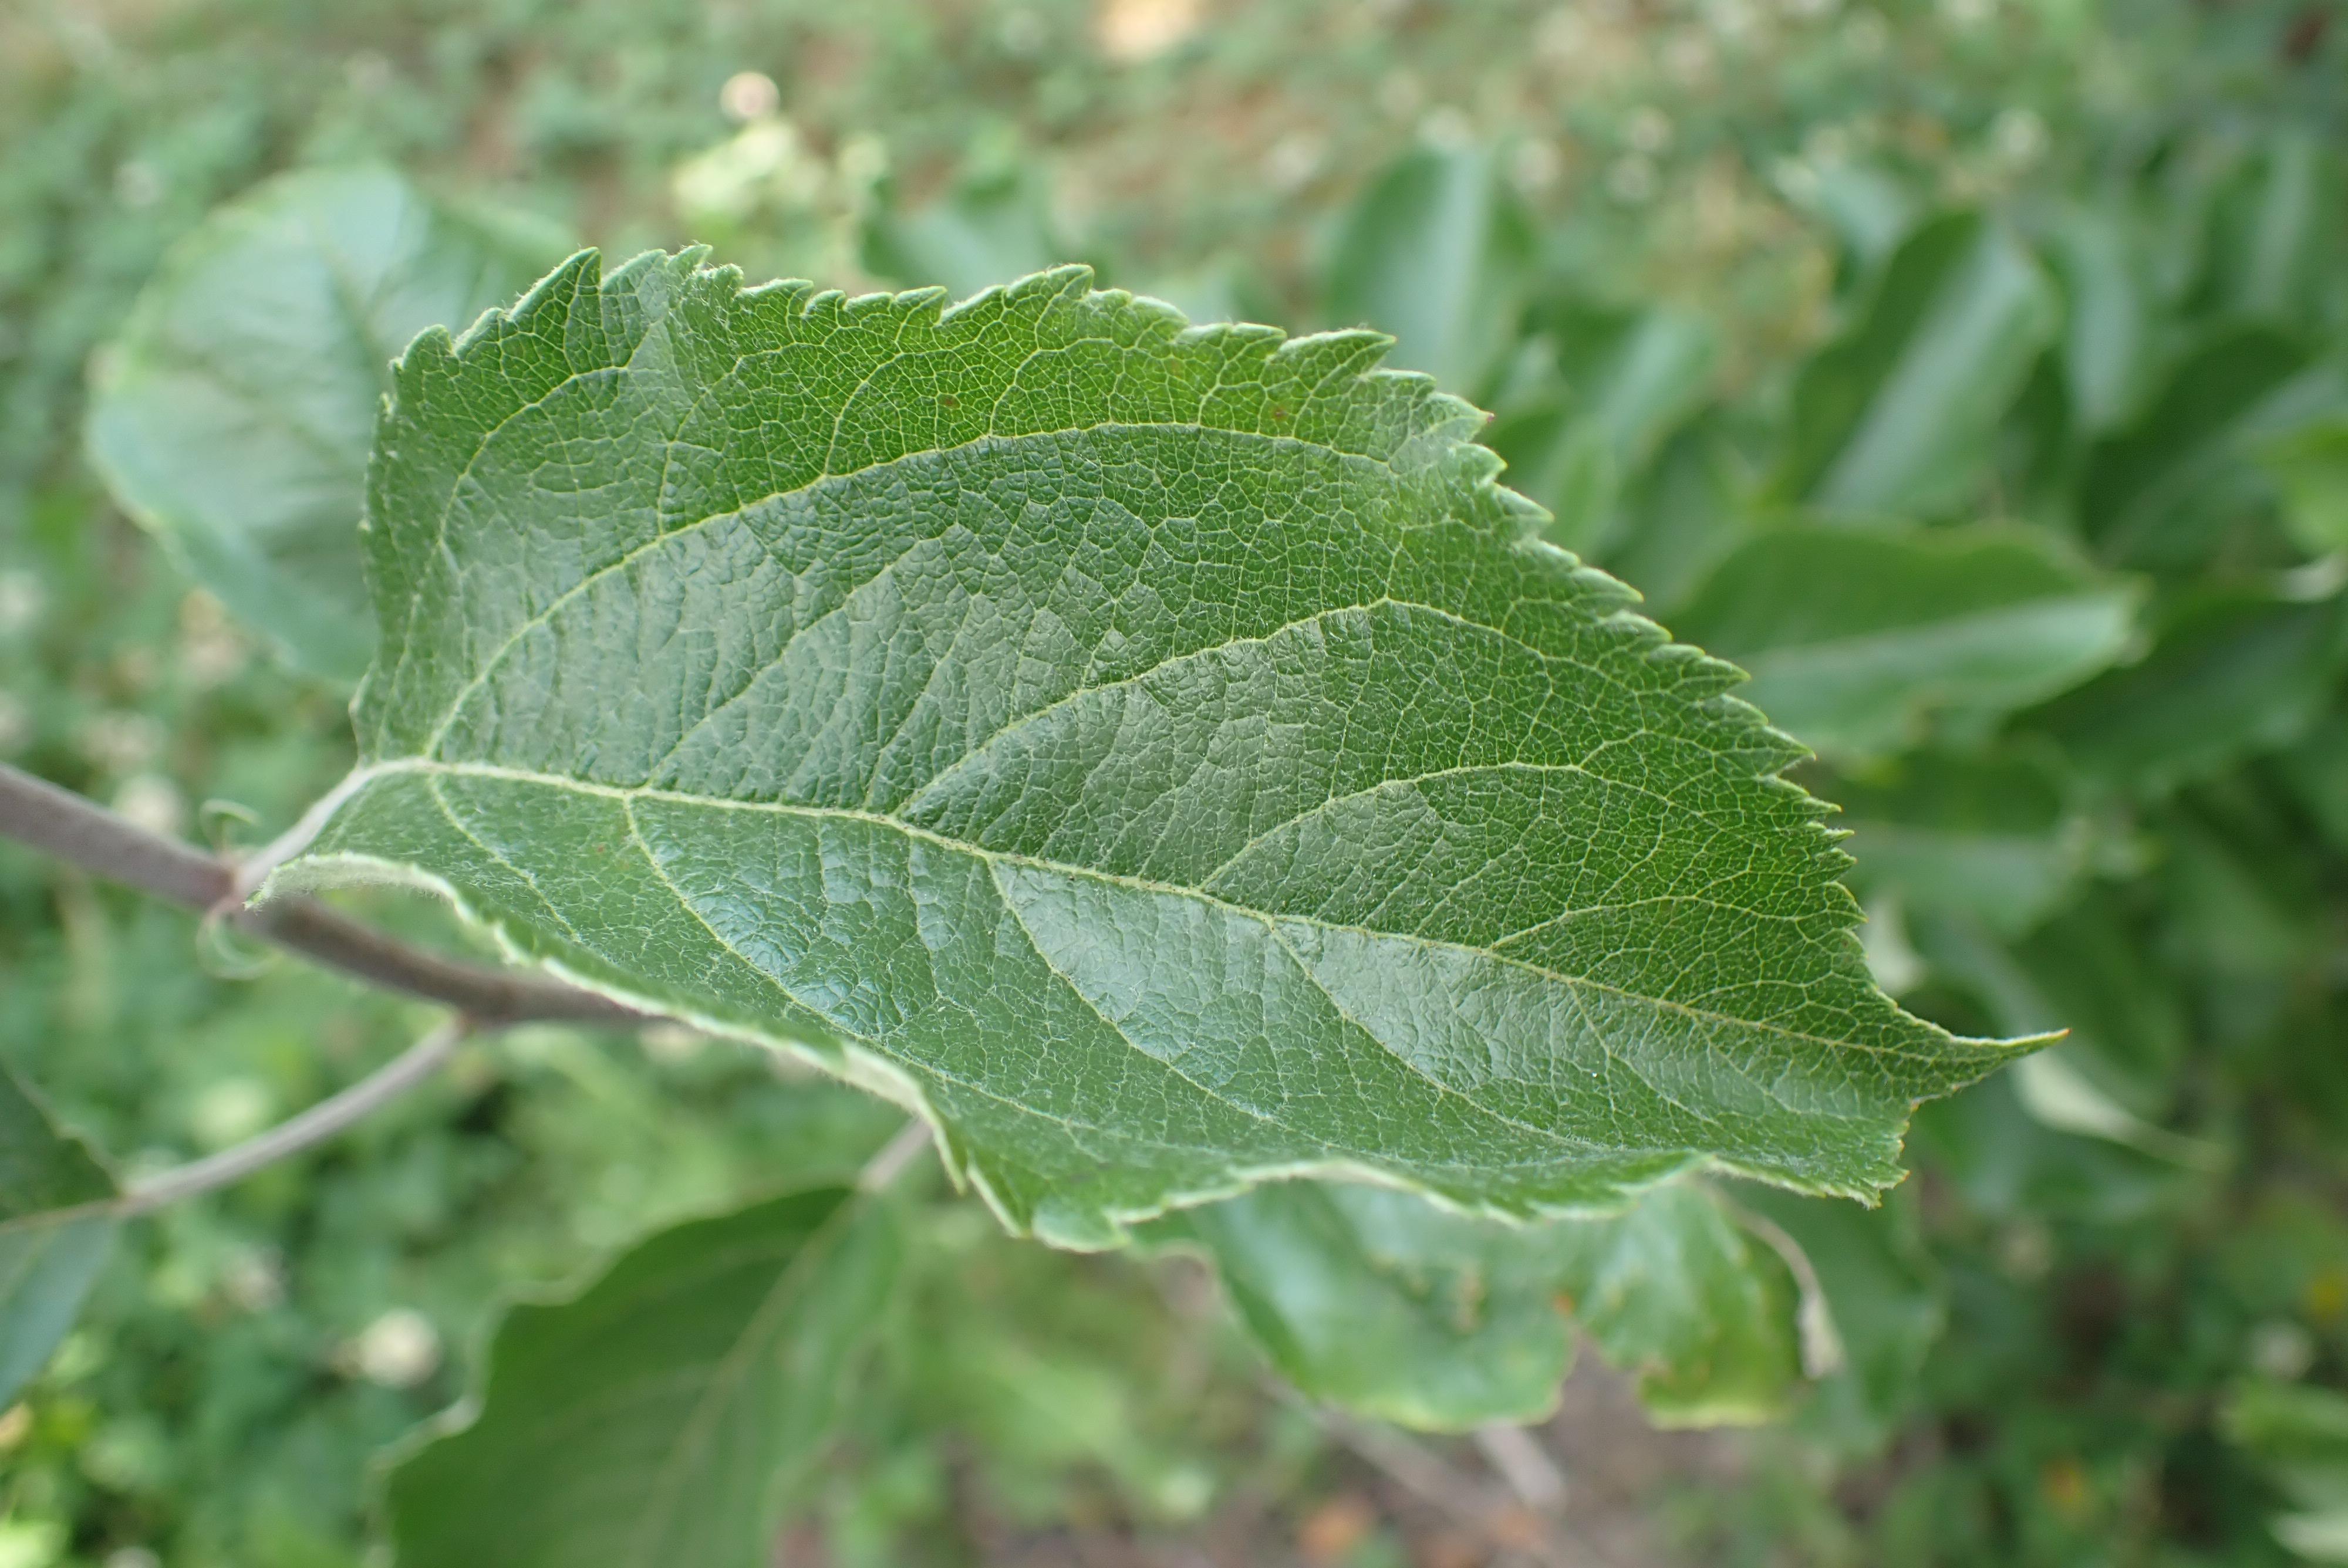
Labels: healthy